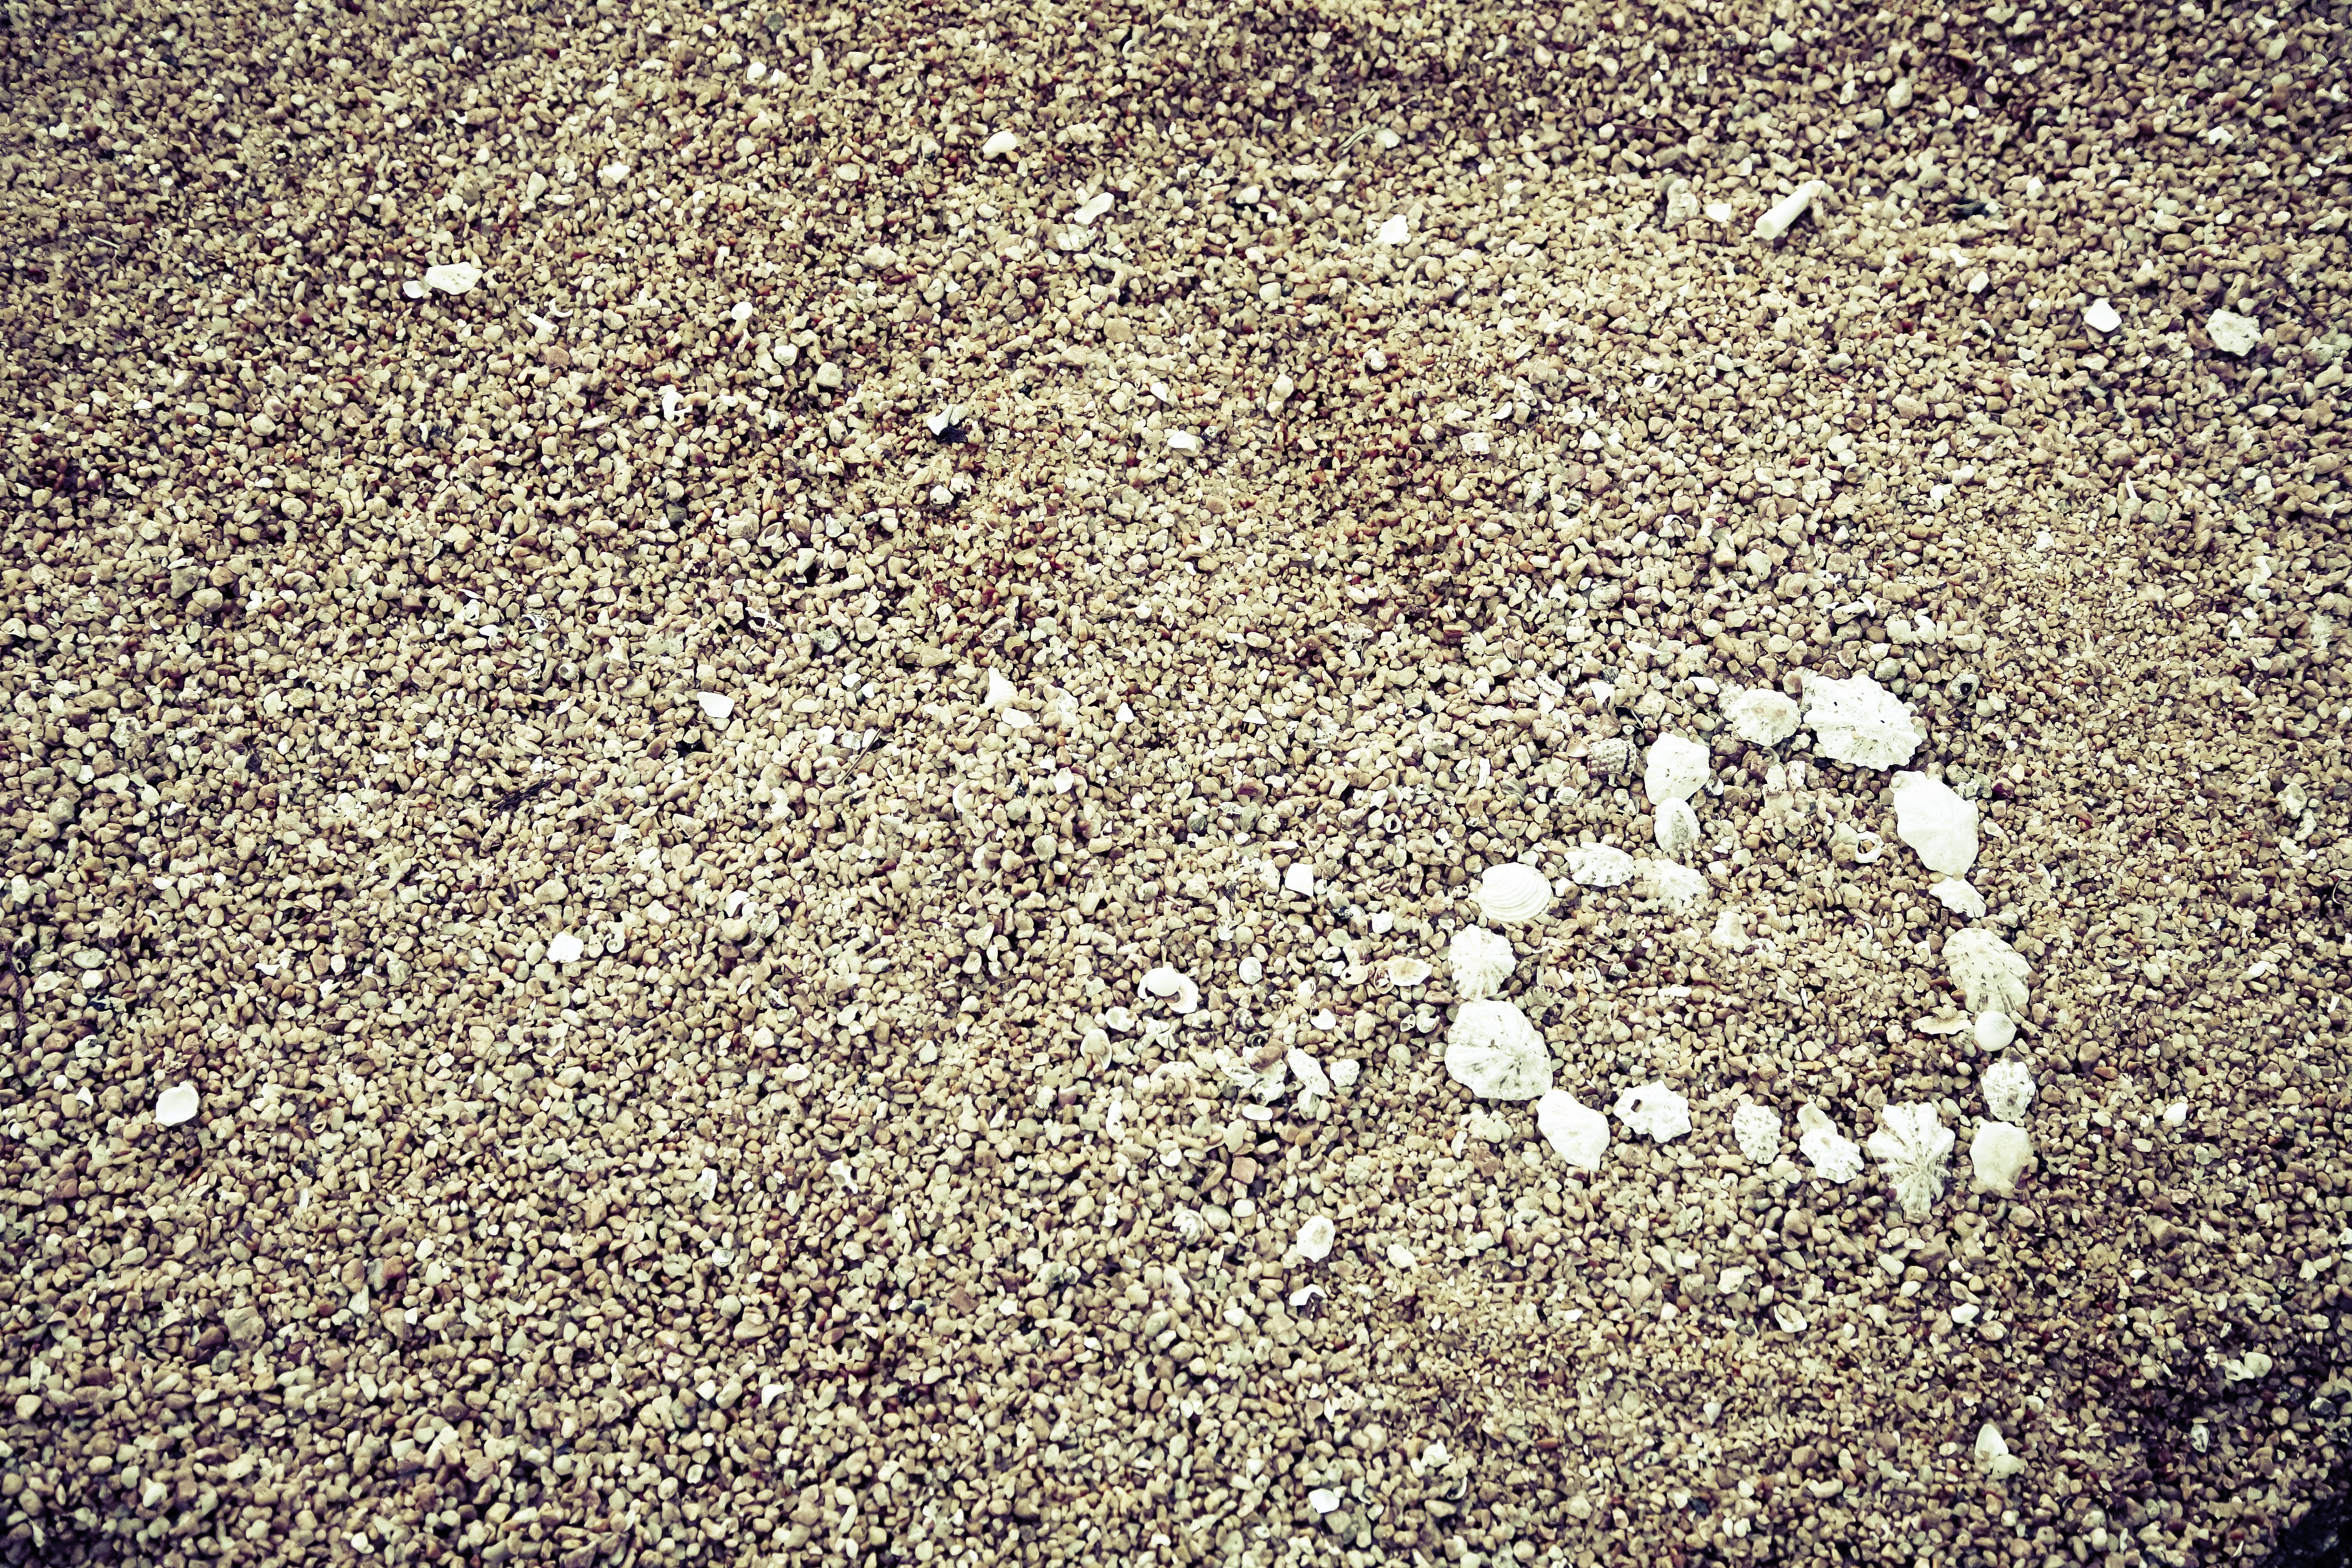
beach, sand, rock, texture, floor, asphalt, love, heart, symbol, pebble, soil, material, partnership, affection, gravel, trust, valentine's day, flooring, road surface, common holiday, love affair, come together